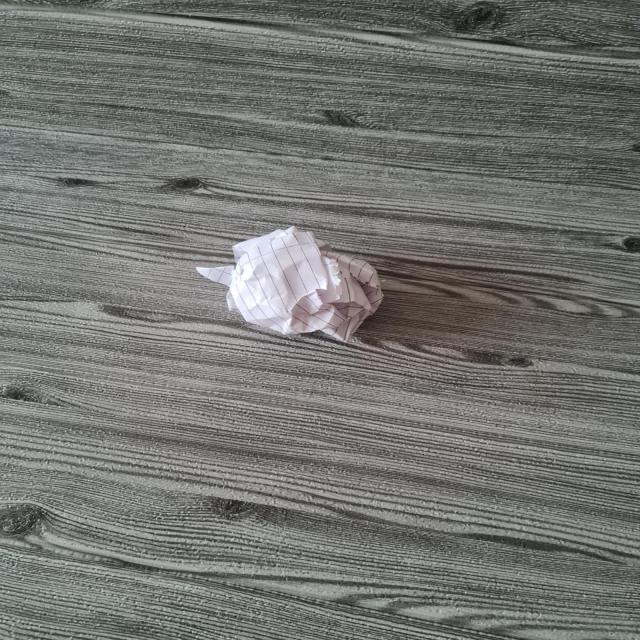
Label: tissues